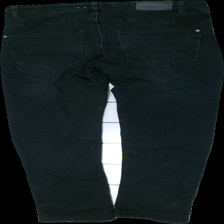
View: back
Type: Trousers
Category: Children
Brand: Lab Industries (Kappahl)
Colors: Black
Material: 65% cotton, 35% polyester
Cut: Regular
Size: 164
Season: All
Stains: Minor
Price range: <50
Recommended usage: Export
Comment: washed out